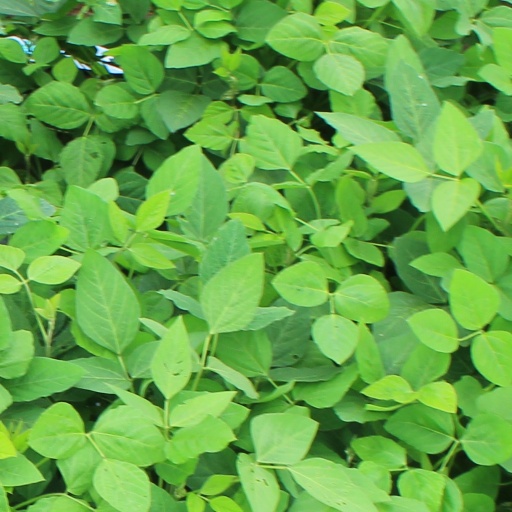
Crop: soybean